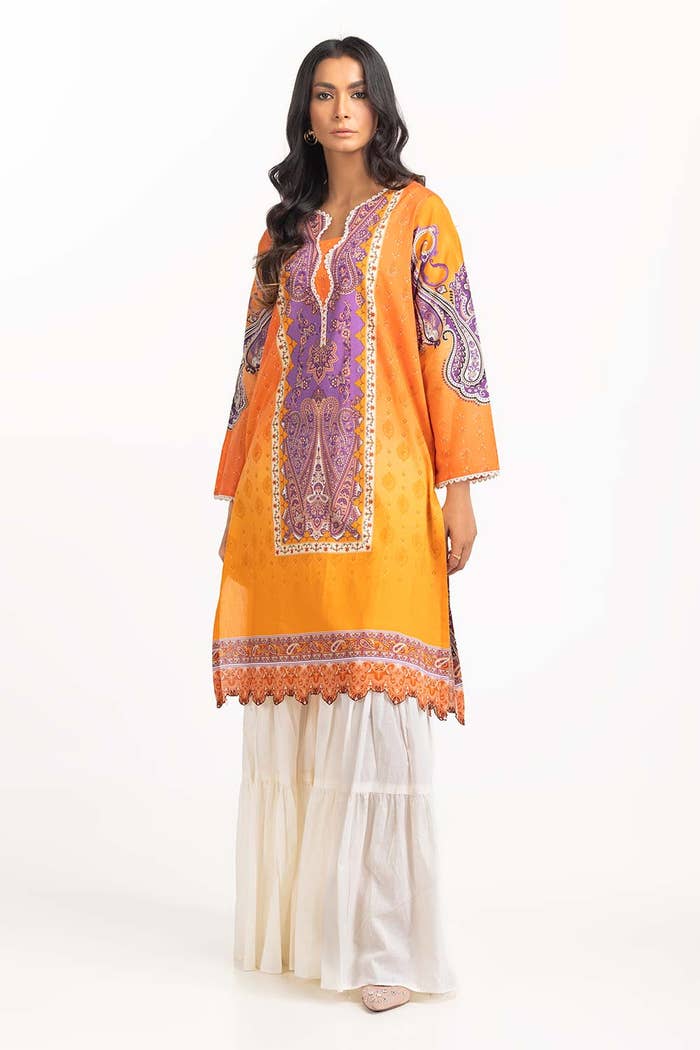
orange multi embroidered cotton tunic